April 2015 Nepal earthquake

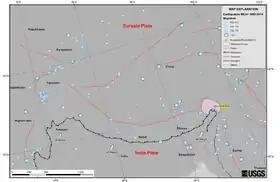
M6+ Himalayan region earthquakes, 1900–2014

Nepal lies towards the southern limit of the diffuse collisional boundary where the Indian plate underthrusts the Eurasian plate, occupying the central sector of the Himalayan arc, nearly one-third of the long Himalayas. Geologically, the Nepal Himalayas are subdivided into five tectonic zones from north to south, east to west, and almost parallel to sub-parallel. These five distinct morpho-geotectonic zones are: (1) Terai Plain; (2) Sub Himalaya (Shivalik Range); (3) Lesser Himalaya (Mahabharat Range and mid valleys); (4) Higher Himalaya; and (5) Inner Himalaya (Tibetan Tethys). Each of these zones is clearly identified by its morphological, geological, and tectonic features.